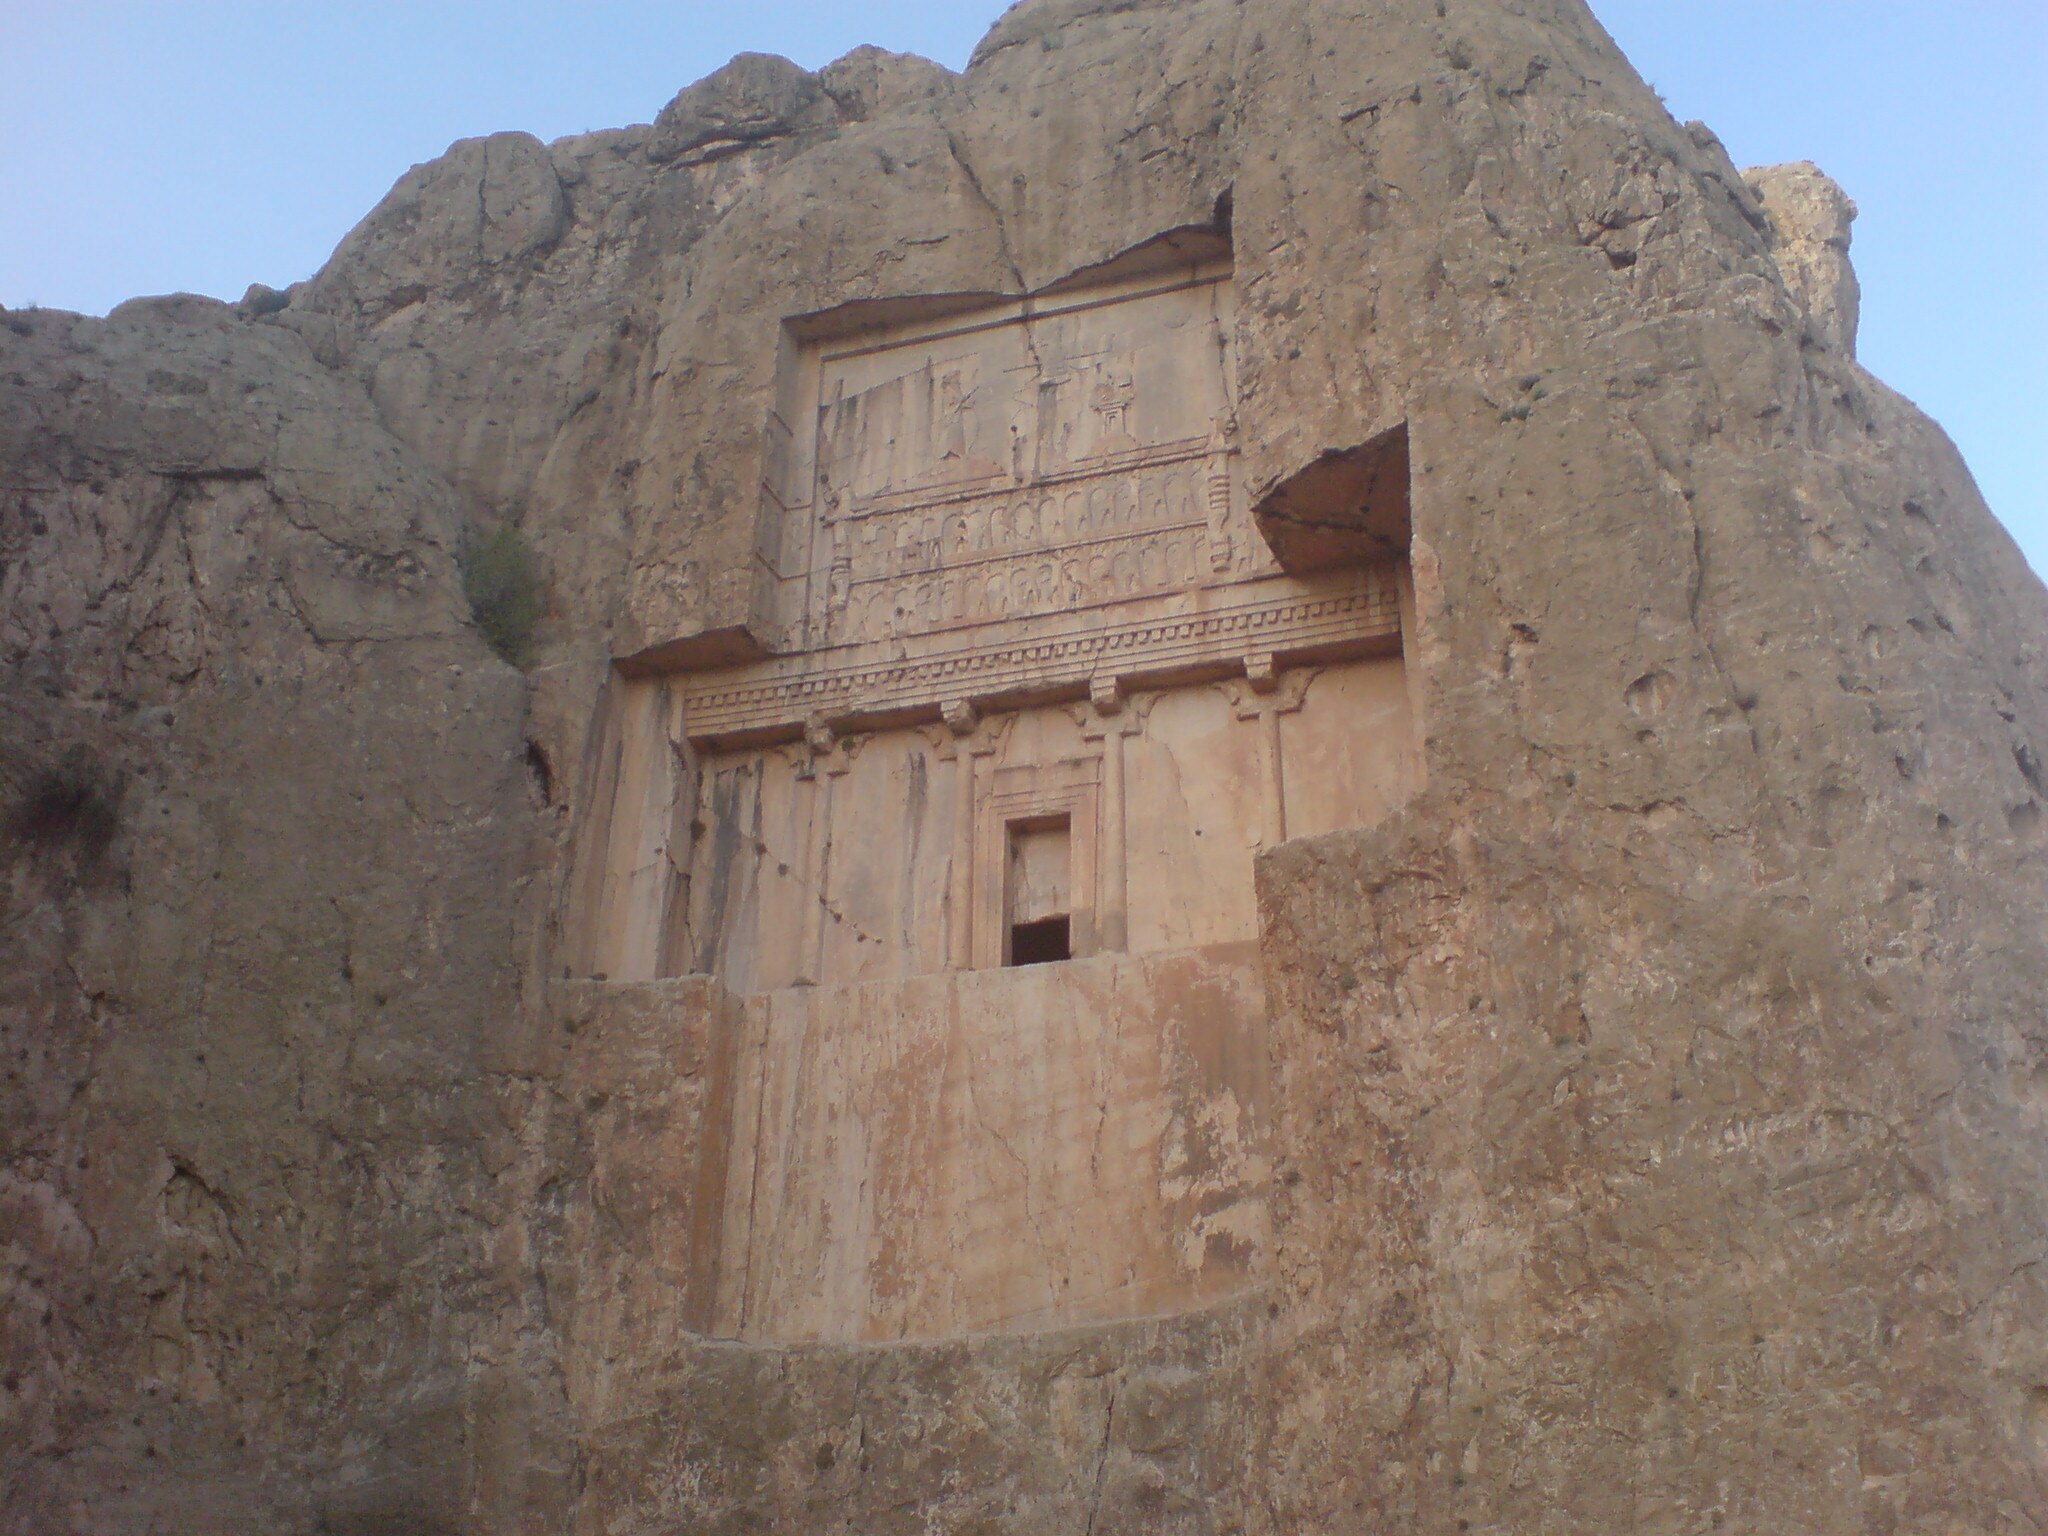
Title: آرامگاه خشایارشا 01
Description: آرامگاه خشایارشا واقع در نقش‌رستم
Date: 2008-01-23 18:13:22
Categories: GFDL, Tomb of Xerxes I, License migration redundant, Self-published work, Taken with Sony Ericsson K800i